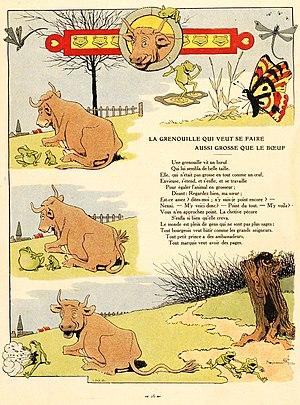
La Grenouille qui se veut faire aussi grosse que le bœuf est la troisième fable du livre I de Jean de La Fontaine situé dans le premier recueil des Fables de La Fontaine, édité pour la première fois en 1668.